Iranian peoples

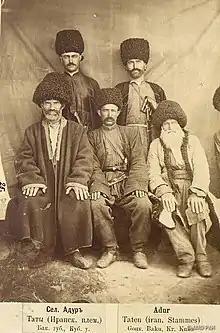
Tat men from the village of Adur in the Kuba Uyezd of the Baku Governorate of the Russian Empire

Recent population genomic studies found that the genetic structure of Iranian peoples formed already about 5,000 years ago and show high continuity since then, suggesting that they were largely unaffected by migration events from outside groups. Genetically speaking, Iranian peoples generally cluster closely with European and other Middle Eastern peoples. Analyzed samples of Iranian Persians, Kurds, Azeris, Lurs, Mazanderanis, Gilaks and Arabs cluster tightly together, forming a single cluster known as the CIC (Central Iranian cluster). Compared with worldwide populations, Iranians (CIC) cluster in the center of the wider West-Eurasian cluster, close to Europeans, Middle Easterners, and South-Central Asians. Iranian Arabs and Azeris genetically overlap with Iranian peoples. The genetic substructure of Iranians is low and homogeneous, compared with other "1000G" populations. Europeans, and certain South Asians (specifically the Parsi minority) showed the highest affinity with Iranians, while Sub-Saharan Africans and East Asians showed the highest differentiation with Iranians.